Qizilbash

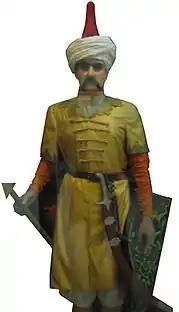
Mannequin of a Safavid Qizilbash soldier, exhibited in the Sa'dabad Complex, Iran

Qizilbash or Kizilbash were a diverse array of mainly Turkoman Shia militant groups that flourished in Azerbaijan, Anatolia, the Armenian highlands, the Caucasus from the late 15th century onwards, and contributed to the foundation of the Safavid dynasty in early modern Iran.